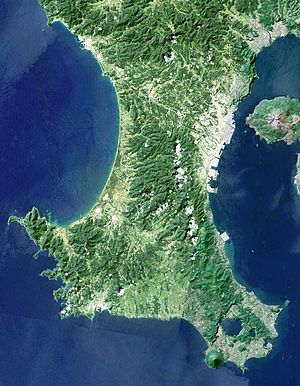
Satsumahalvøen
Satellitbillede af Satsumahalvøen.
Satsumahalvøen er en halvø, der projektere syd for den sydvestlige del af øen Kyushu i Japan. Til vest ligger det Østkinesiske Hav, mens der til øst møder Osumihalvøen på den anden side af Kagoshimabugten. Politisk er det en del af Kagoshima-præfekturet, og præfekturhovedstaden Kagoshima ligger på halvøen.